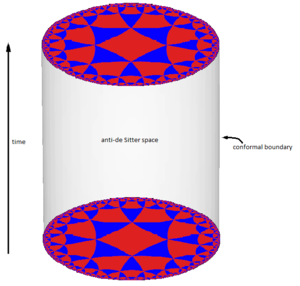
En physique théorique, la correspondance anti de Sitter/théorie conforme des champs est une conjecture reliant deux types de théories. Les théories conformes des champs occupent un côté de la correspondance ; ce sont des théories quantiques des champs qui incluent des théories similaires à celles de Yang-Mills qui décrivent les particules élémentaires. De l'autre côté, les espaces anti de Sitter sont des théories de gravité quantique, formulées en termes de théorie des cordes ou de théorie M. La correspondance est également appelée parfois dualité de Maldacena ou dualité jauge/gravité.